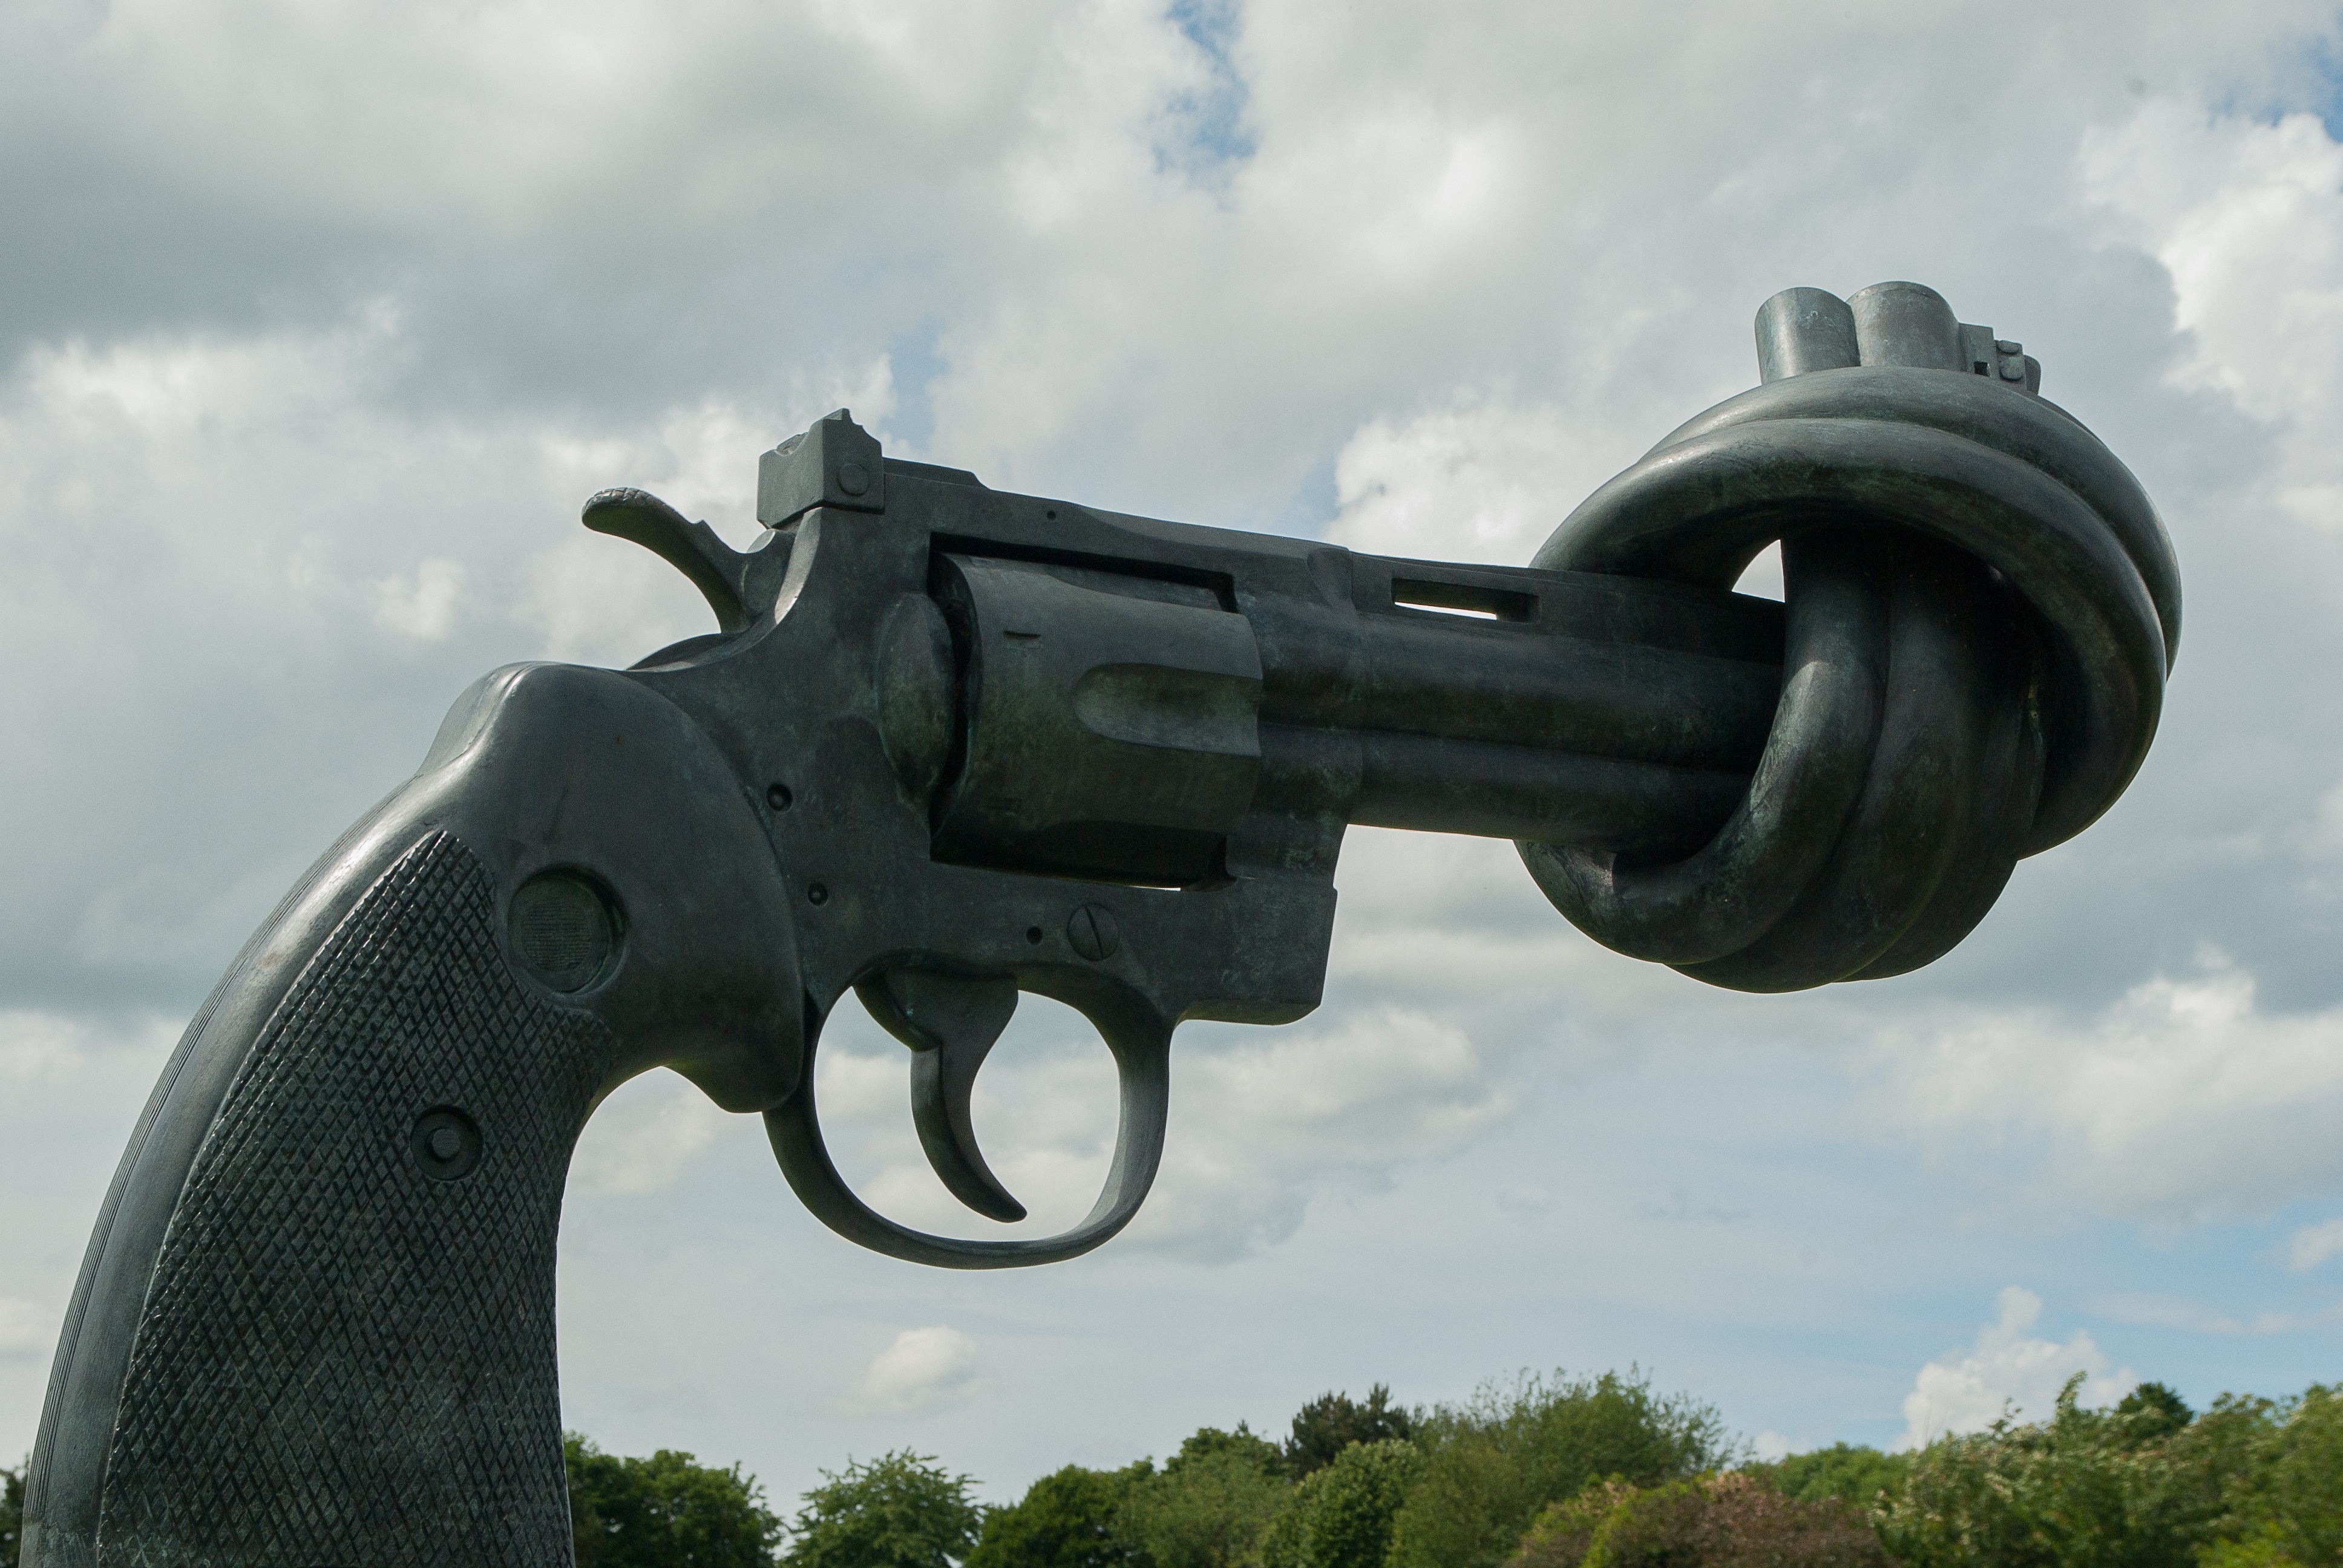
statue, weapon, gun, cannon, normandy, revolver, firearm, nonviolence, caen